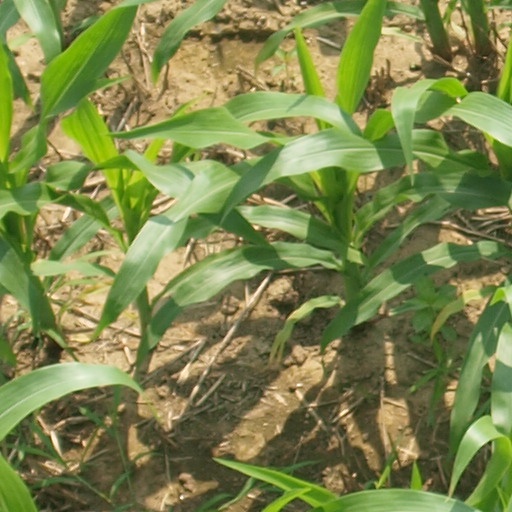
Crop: maize; corn